Bae Jin-young

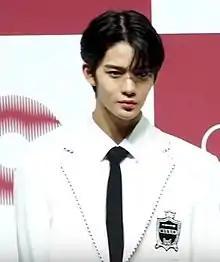
Bae Jin-young in November 2019

Bae Jin-young (born May 10, 2000) is a South Korean singer and actor. He is a former member of South Korean boy groups CIX and Wanna One, after finishing tenth in the final rankings of "Produce 101" season 2. Following Wanna One's disbandment, Bae Jinyoung debuted in CIX in July 2019 and departure from the group after his contract expired in August 2024.